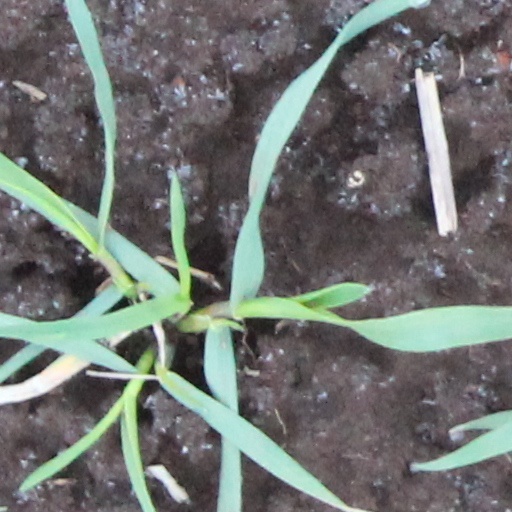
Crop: wheat